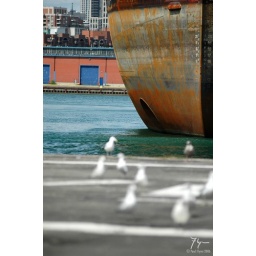
Seagulls relax on the Helipad beside Docks Nightclub.. oh yeah.. nice rusty ship too!